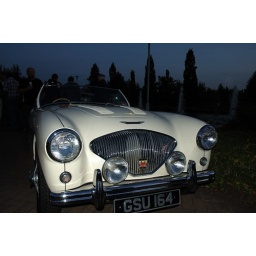
The classic car show at the Britannic building in Wythall. Nikon D70.